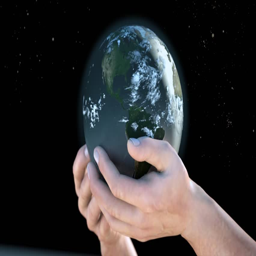
man holding a rotating globe in his hands